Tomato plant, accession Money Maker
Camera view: vertical (180 deg); turntable rotation: 30 degrees
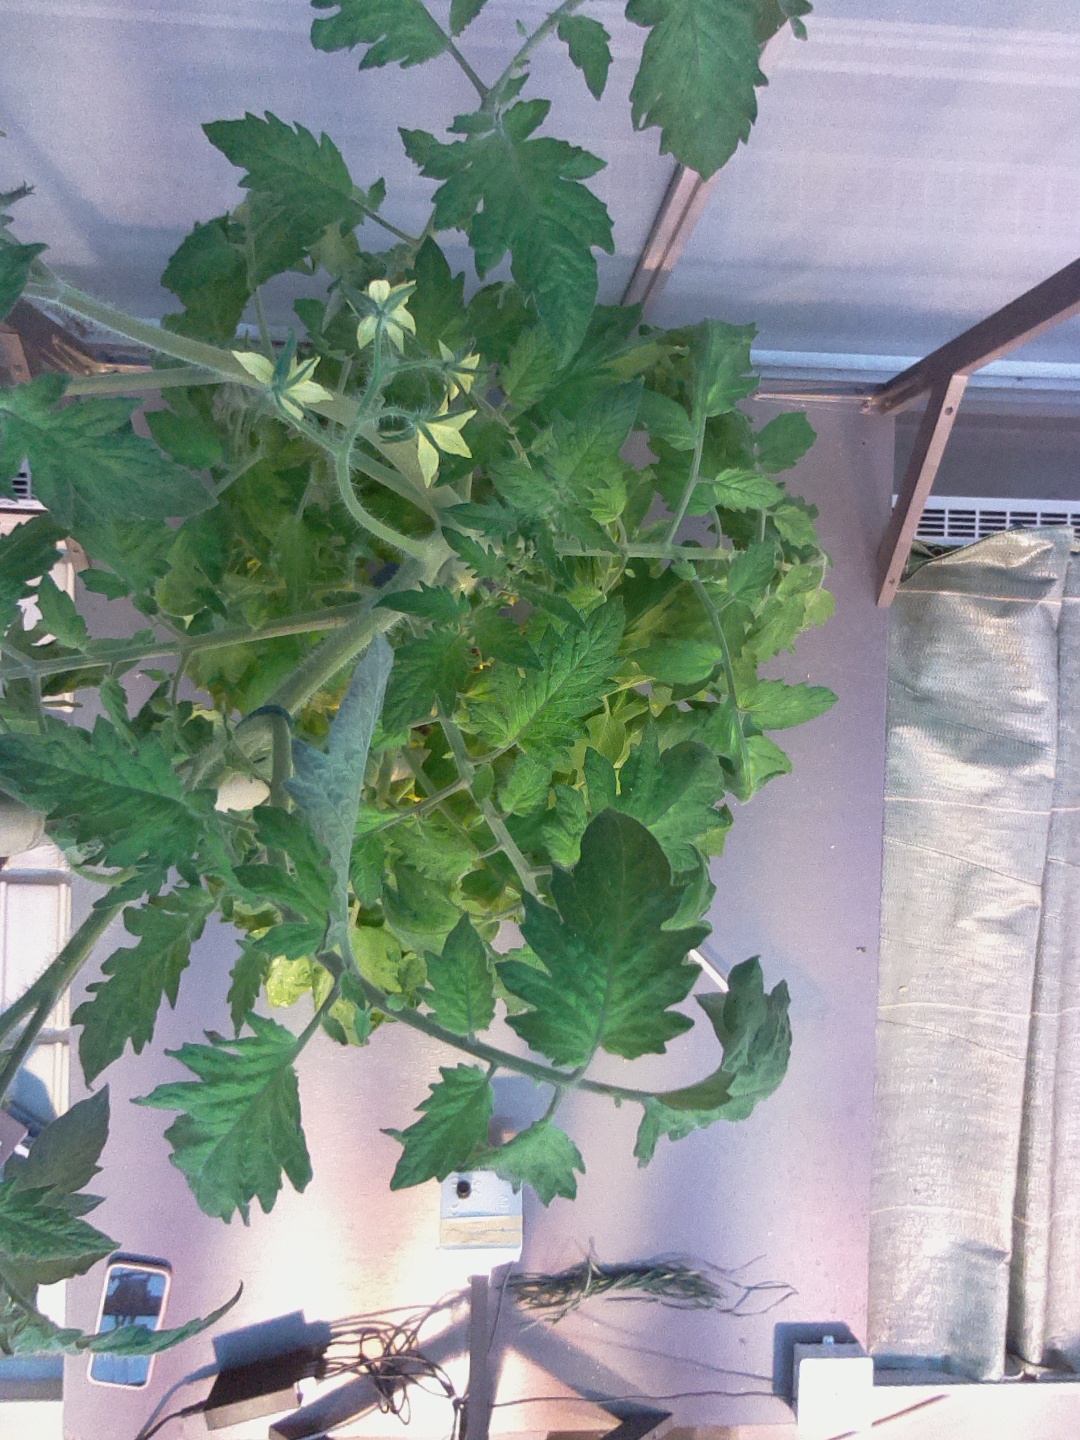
BBCH growth stage 69: End of flowering, 90%-100% of flowers open, more petals falling